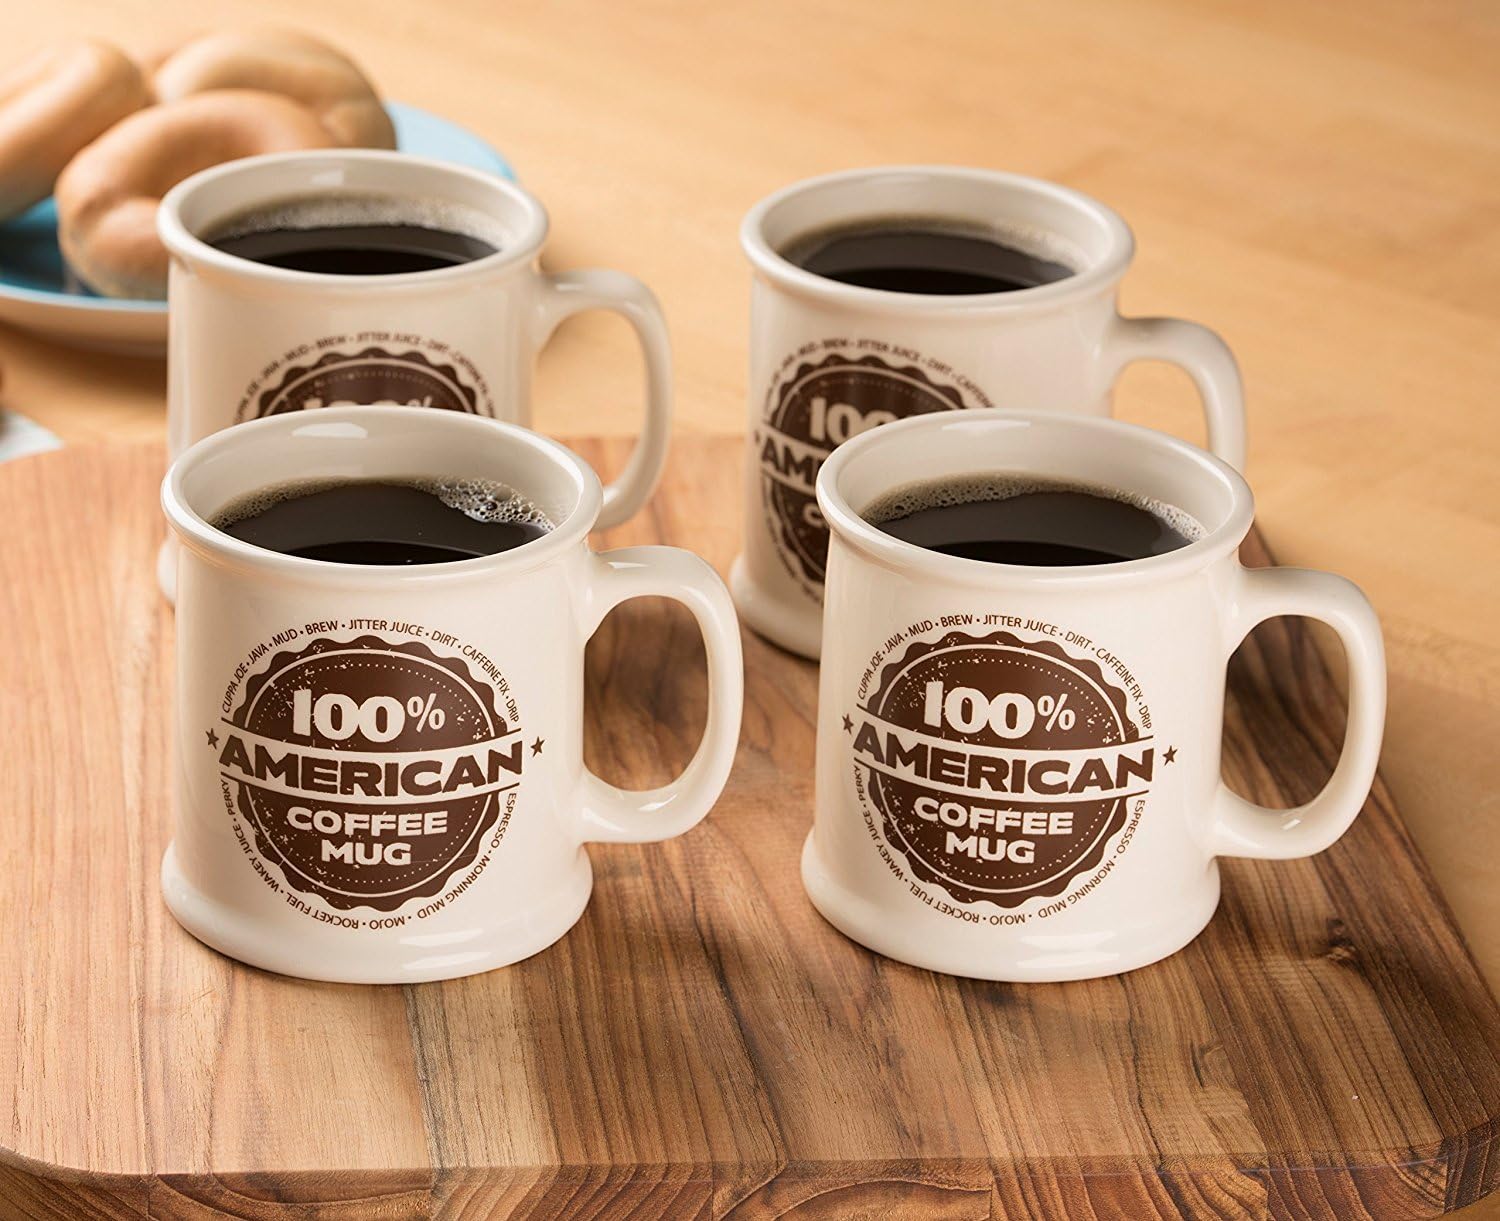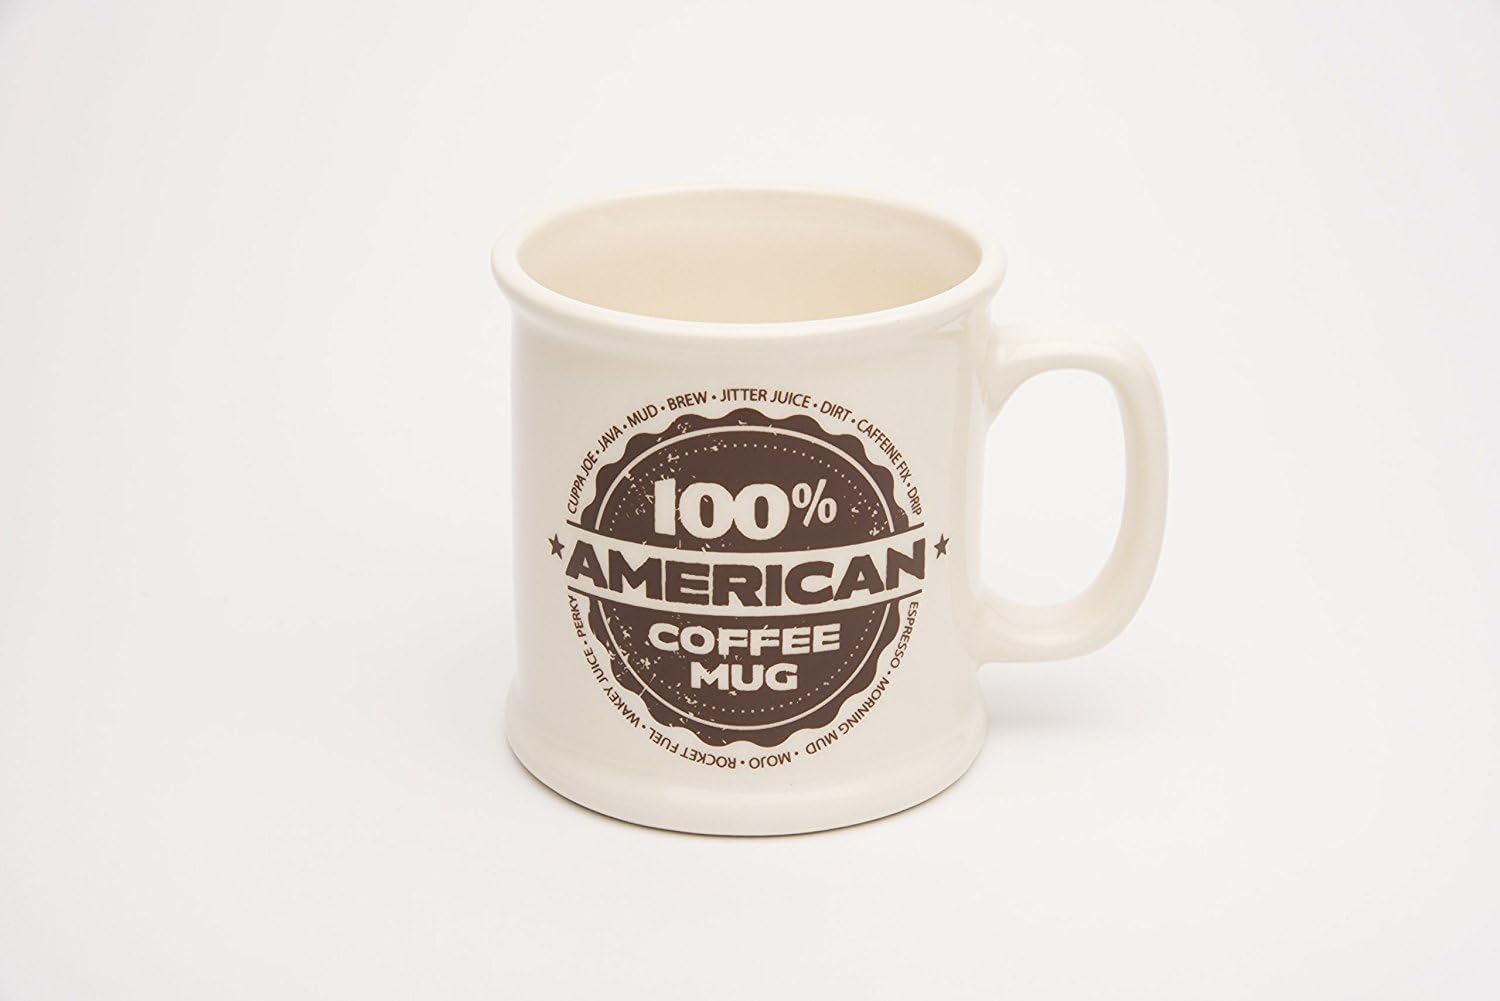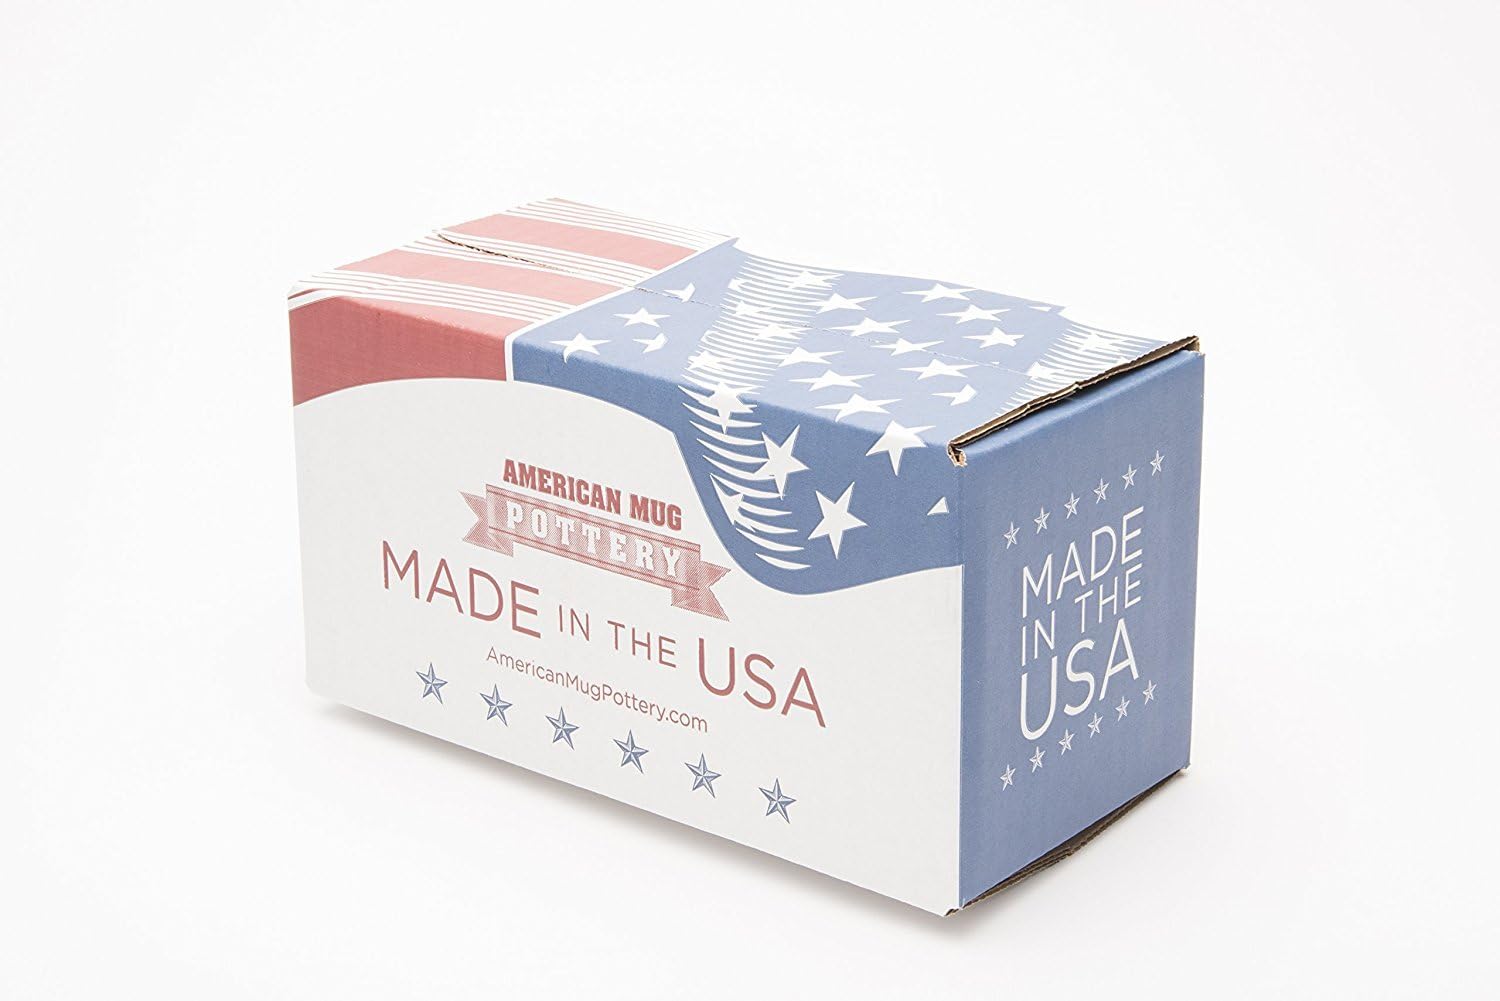
American Mug Pottery Ceramic Coffee Mug, Made in USA, Ivory, 16 oz - Pack of 4
Category: Amazon Home
100% USA made Heavy duty ceramic mug with its sturdy design and attractive styling will be a perfect addition to your kitchen, office, restaurant or cafeteria. Offered by American Mug Pottery this mug is hand made in East Liverpool, Ohio.  East Liverpool, Ohio was known as "The pottery capital of the World"  prior to companies outsourcing their production to China and other foreign countries.  This mug is handcrafted in quality stoneware the old-fashioned way.  Each mug is made using the slip-cast method, finished by hand , and kiln-fired in a factory that was built in the early 1900s.  All mugs have been tested to be lead and cadmium free for your families safety.
Features: Made in USA-Lead and Cadmium Free | Pack of 4 Ivory Mugs | Dishwasher safe | 4" H x 4 3/4" W | 16 Oz. Capacity